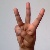
The image shows a hand gesture representing the letter 'W' in Indian Sign Language.